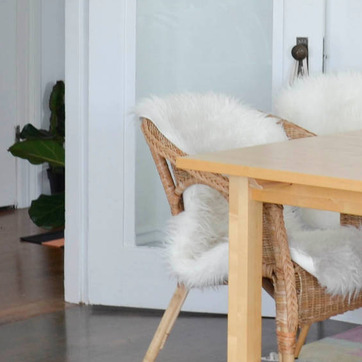
Material: other